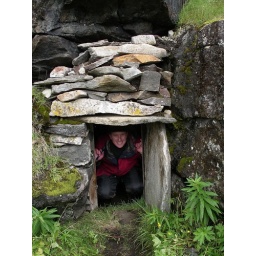
Apparently this rock shelter was used around 100 years ago for the hunters to rest while hunting in the mountains